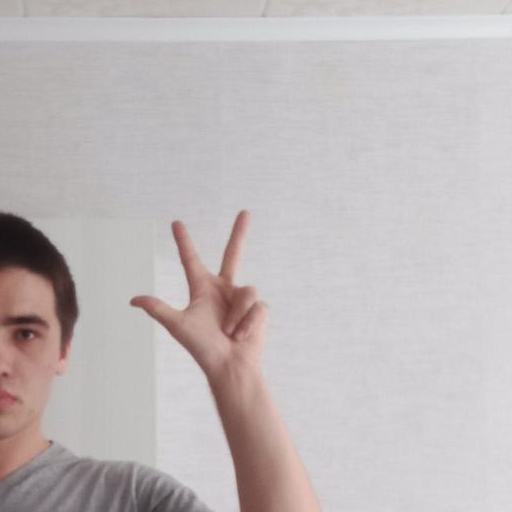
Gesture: three2